Pascual Cervera y Topete

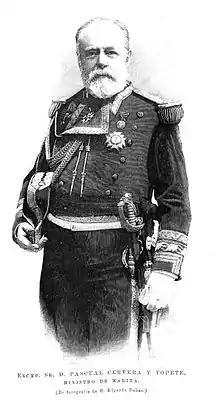
Cervera in an engraving published in La Ilustración Española y Americana, 1893.

The U.S. remained unaware of the Spanish squadron's whereabouts for another several days, prior to it being discovered on May 28 or 29 at Santiago harbor by the Flying Squadron under Commodore Winfield Scott Schley. On May 31, the two sides exchanged fire, between the "Cristóbal Colón" and three American vessels (and ). After some time, Cervera ordered his squadron's cruiser to return to the harbor, with neither side having taken any damage. The rest of the North Atlantic Squadron under Rear Admiral William T. Sampson, operating in Cuban waters, did not arrive until June 1, and together the U.S. naval forces blockaded Cervera's squadron in Santiago. On June 2–3, the American commander decided to try to blockade the Spanish ships in the harbor by sinking a collier, the , at the entrance. However, it came under fire from the defenders and was forced aground, at which point the Spanish admiral personally met with its American crewmen, who were taken prisoner.